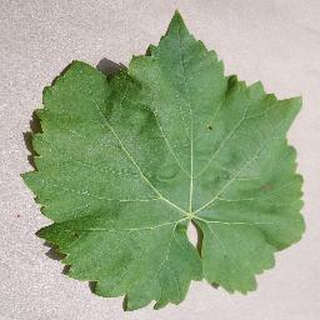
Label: healthy_grape